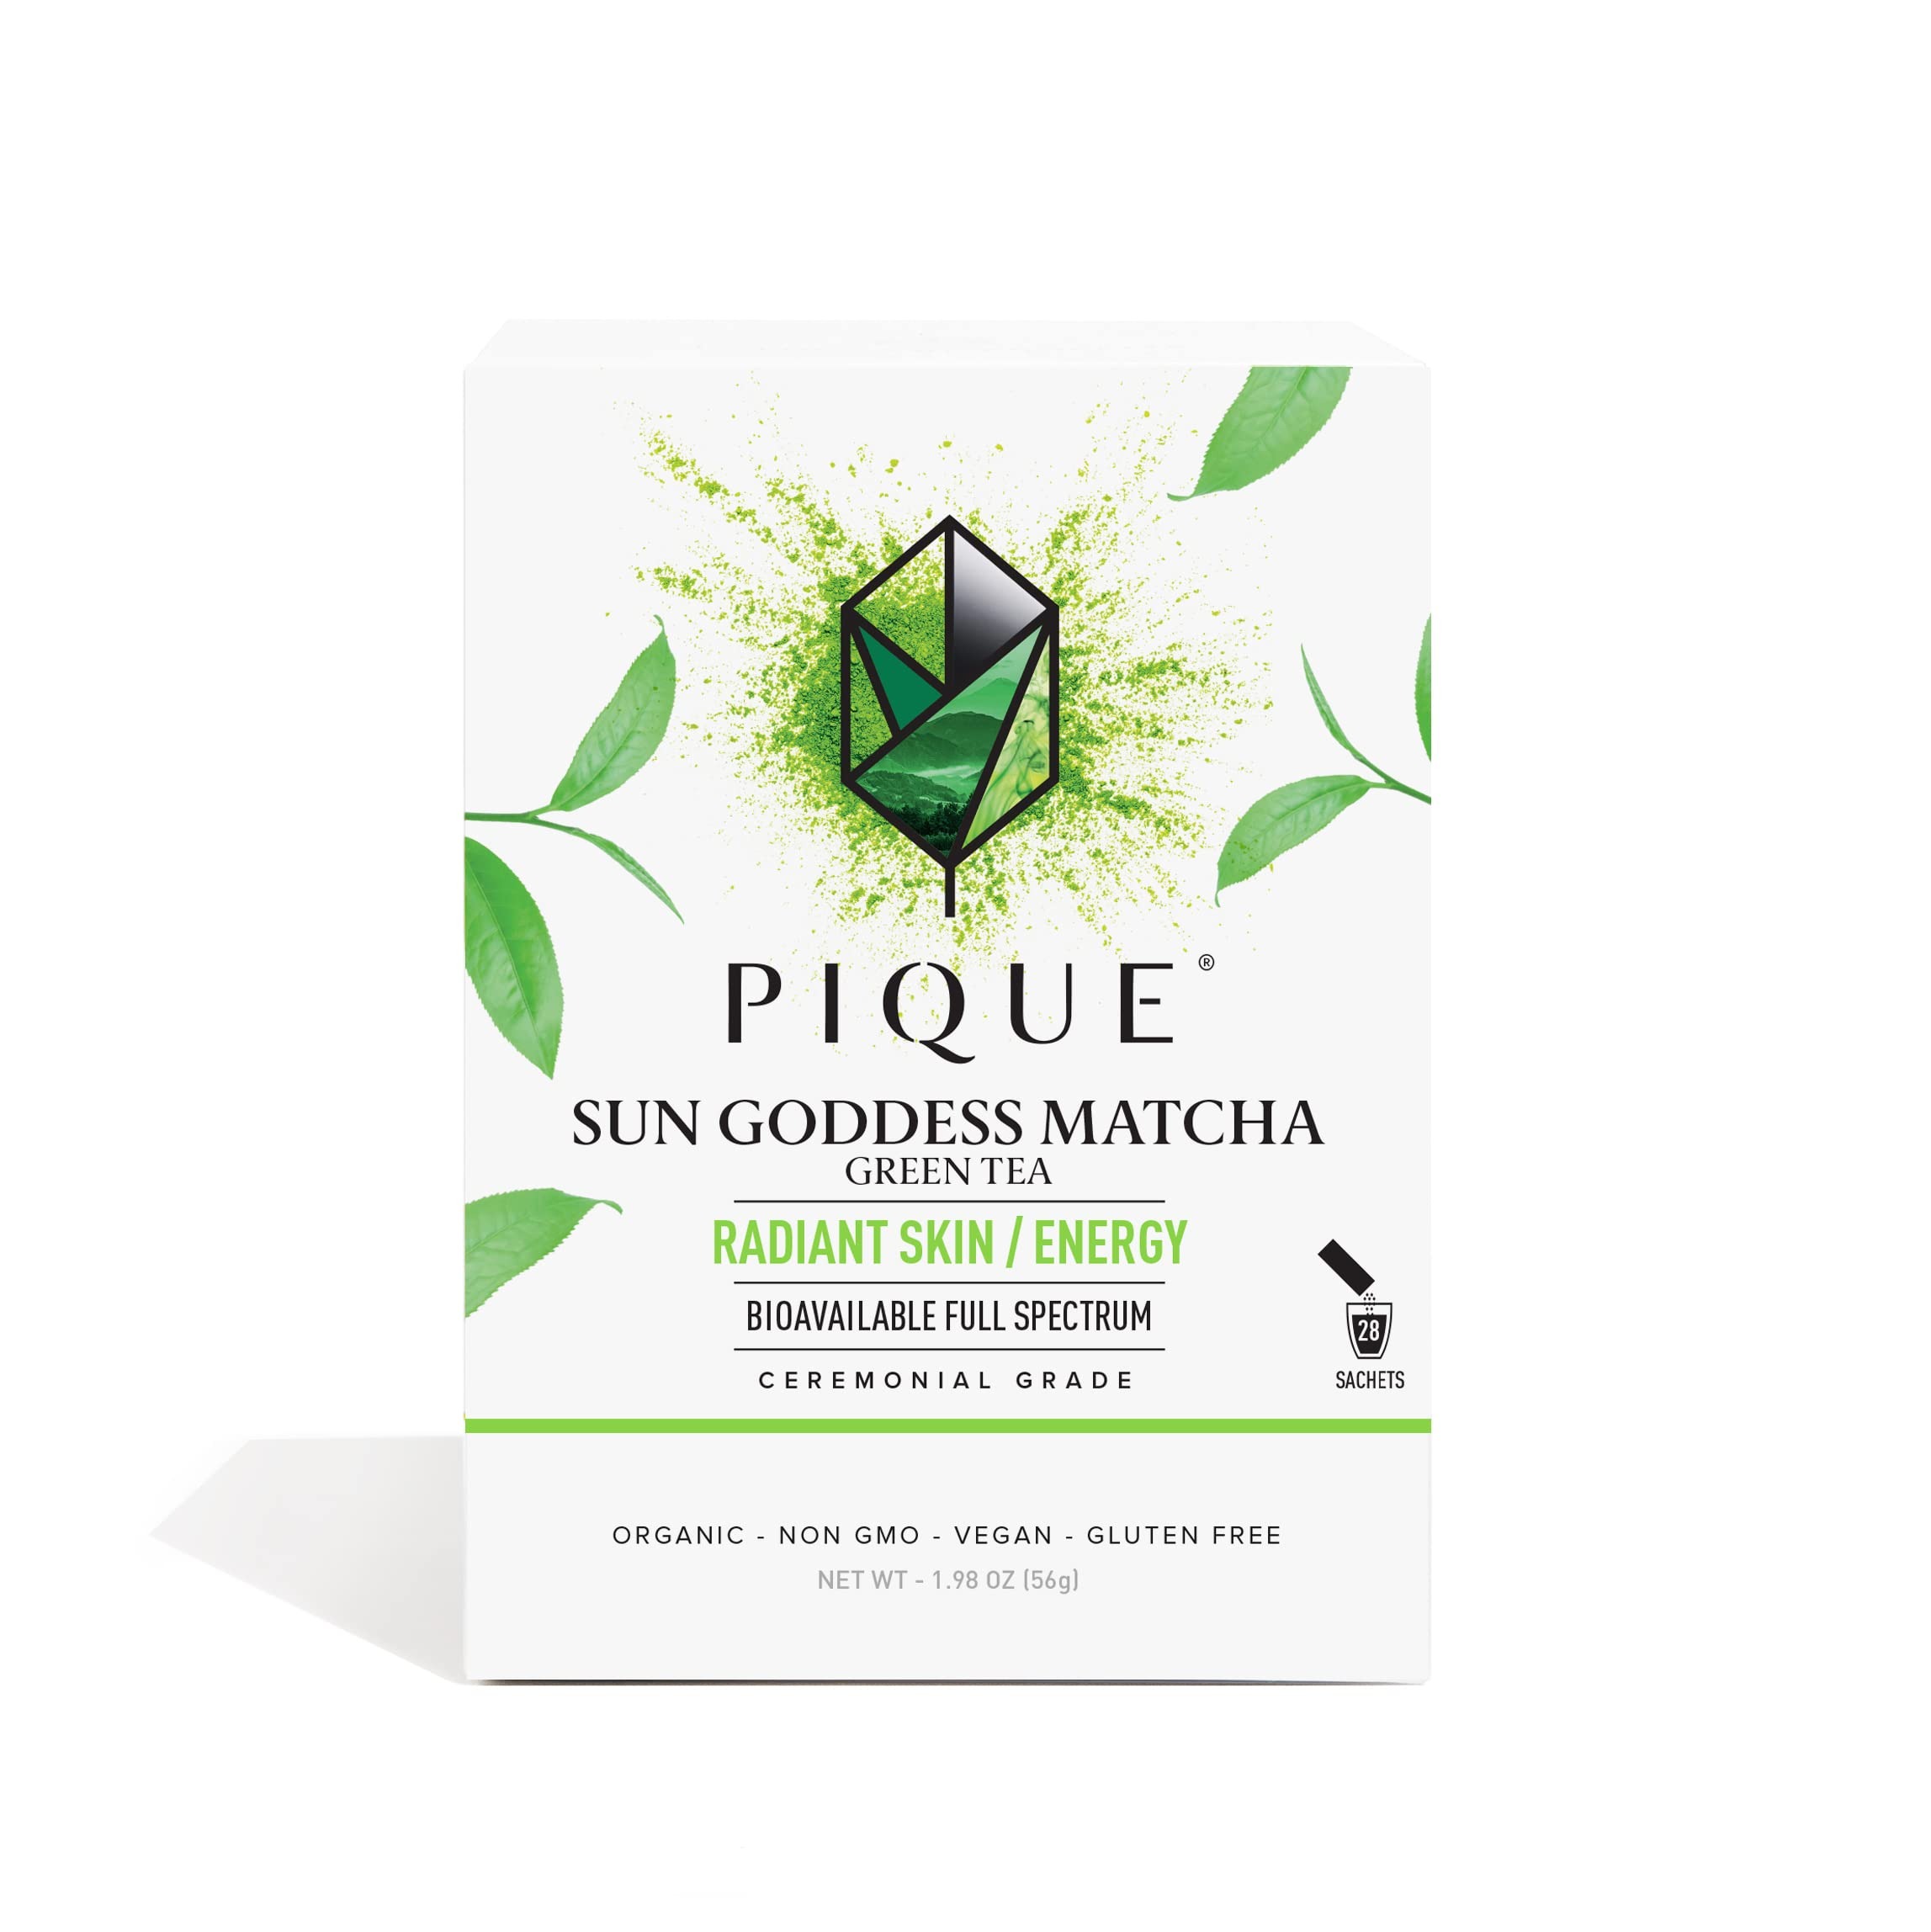
Item Name: Pique Organic Sun Goddess Matcha - Ceremonial Grade Matcha Green Tea Powder, Supports Radiant Skin, Calm Energy - 28 Single Serve Sticks (Pack of 1)
Bullet Point 1: [Healthy, Nutritious Superfood]: Antioxidants (like EGCG), vitamins, minerals and chlorophyll help firm and brighten skin while supporting skin clarity
Bullet Point 2: [Catechin Powerhouse]: The combination of caffeine and catechins supports lipid metabolism and helps manage sugar and hunger cravings
Bullet Point 3: [Authentic Japanese Origin]: Sourced directly from certified organic farms in Kagoshima, Japan and high in amino acids, like l-theanine, to promote calm and balanced energy
Bullet Point 4: [100% USDA Organic Matcha Powder]: First matcha quadruple toxin screened and made with all natural ingredients, grown without pesticides or harmful fertilizers; naturally gluten-free and vegan
Bullet Point 5: [Disclaimer]: Customer may receive different product packaging. New look with same product and same trusted quality
Product Description: Pique's Sun Goddess Matcha is made of real, organic ceremonial grade matcha green tea powder and is quadrupled toxin screened for toxins and pesticides. Authentically sourced from the lush valleys in Kagoshima, Japan, the furthest distance from environmental toxins and neighbors with Okinawa (home to some of the longest living people on Earth). Our tea trees are shaded 35% longer for concentrated l-theanine. Experience zen-inducing calm, sustained energy and laser-sharp focus from the unique combination of l-theanine and time-released tea caffeine. Used for centuries by Buddhist monks to energize the mind, calm the body and hone your spirit. High in antioxidants, like ECGC, vitamins and minerals, Sun Goddess Matcha supports collagen production and skin elasticity for radiant, glowing skin. Our high quality matcha is great for a delicious, healthy boost to lattes, smoothies, baked goods, and more!
Value: 1.96
Unit: Ounce

Price: 94.46